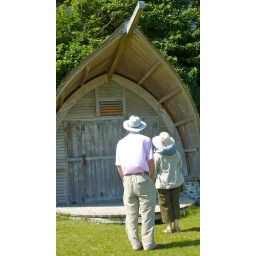
boat house built by students